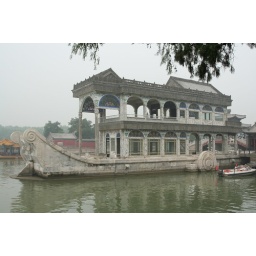
The stone boat at the Summer Palace in Beijing, China.